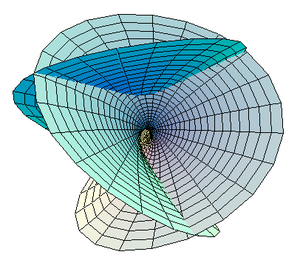
En mathématiques et en physique, une surface minimale est une surface minimisant son aire tout en réalisant une contrainte : un ensemble de points, ou le bord de la surface, est d'avance déterminé. Si un cerceau est retiré d'une bassine d'eau savonneuse, un disque de liquide reste fixé. Un souffle dessus déforme légèrement le disque en une calotte sphérique. Si l'étude fait appel à la mécanique des fluides, le traitement mathématique utilise le langage des surfaces minimales. Usuellement, une définition oblige de préciser le contexte : quel est l'espace ambiant ? quel sens donner à la notion d'aire ? à la minimisation ?
Une surface d'Enneper est une surface minimale, paramétrisée en 1863 par le mathématicien allemand Alfred Enneper. On peut la décrire par un paramétrage cartésien :